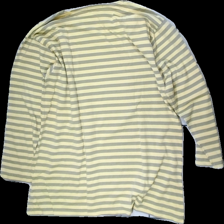
View: back
Type: Top
Category: Ladies
Brand: Gudrun Sjödén
Colors: Yellow, Grey
Material: 100% cotton
Pattern: Striped
Cut: Loose
Size: L
Season: All
Stains: Minor
Price range: 100-150
Recommended usage: Reuse
Comment: expensive brand